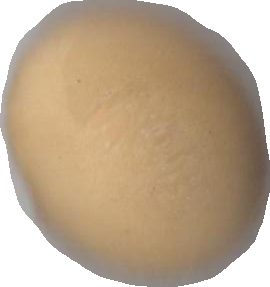
Variety: Dega